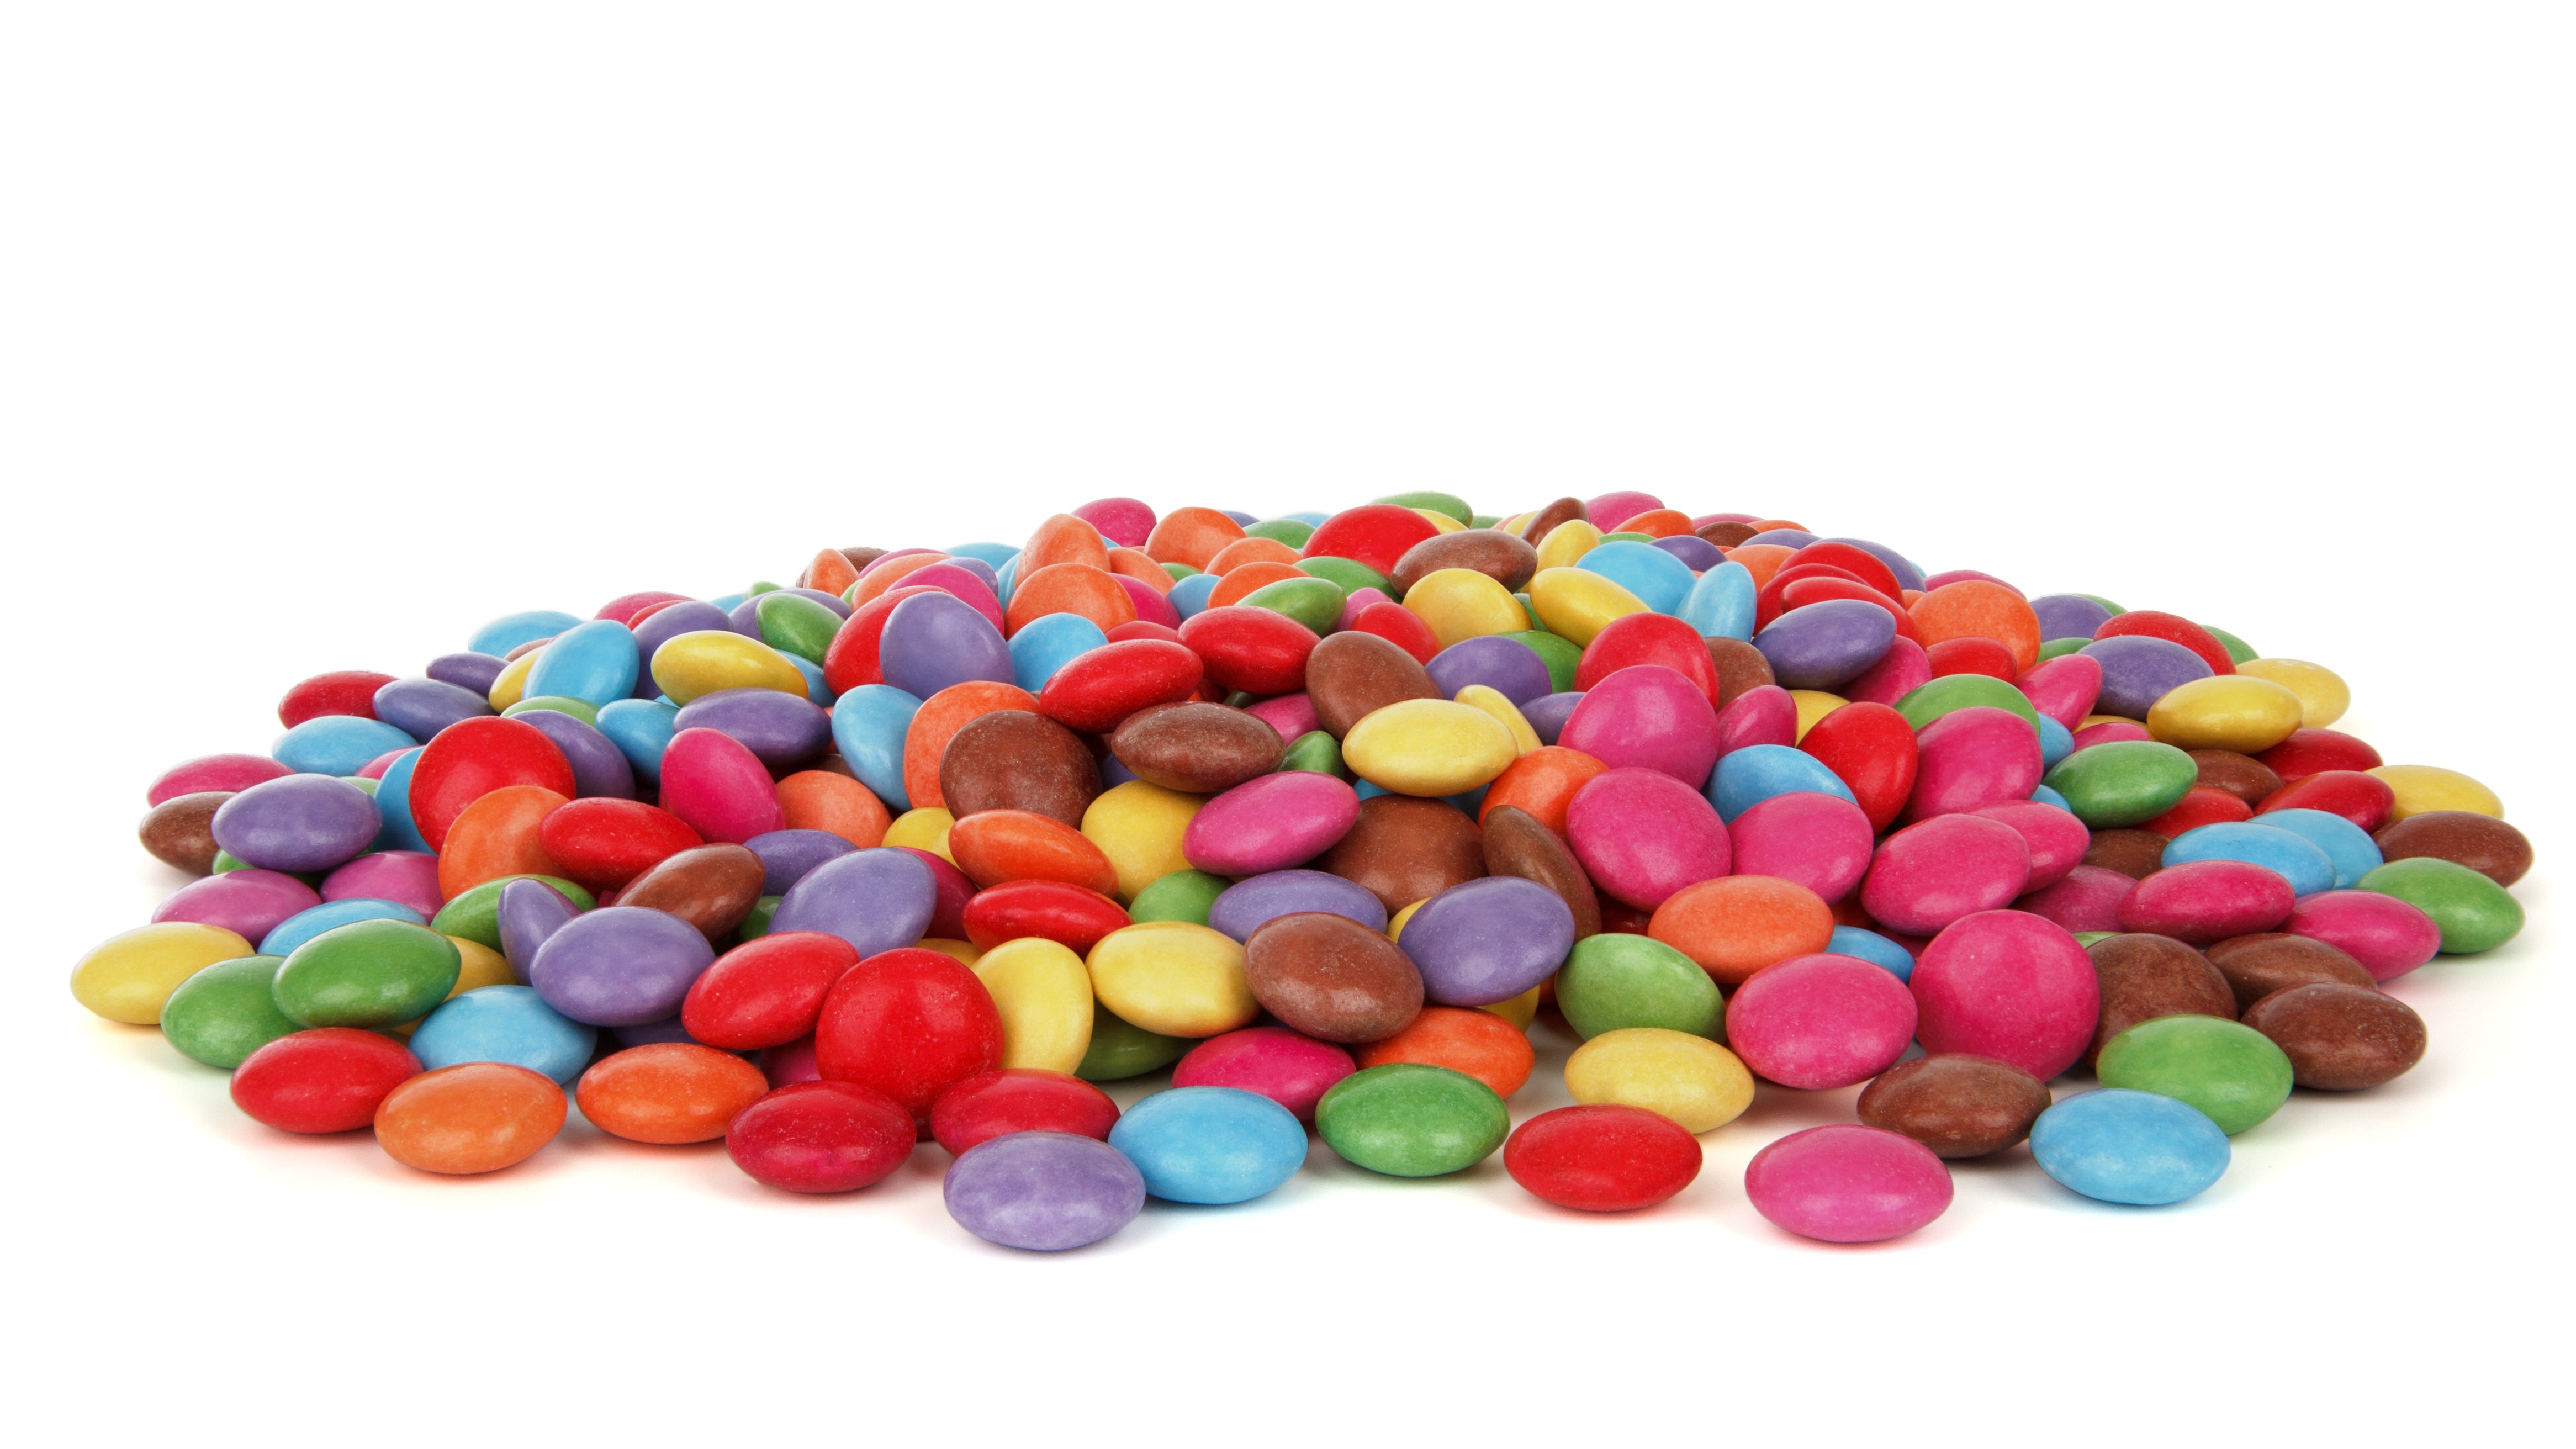
group, sweet, pile, food, color, colorful, chocolate, bead, dessert, button, sugar, multicolored, candy, treat, smarties, sprinkles, confectionery, variation, coated, jelly bean